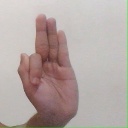
अक्षर: फ